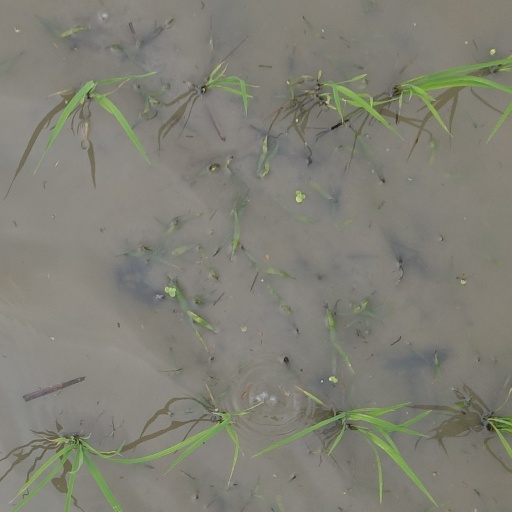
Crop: rice